Eyemouth Railway

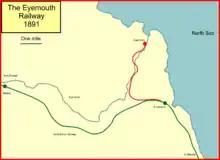

The Eyemouth Railway was a three-mile single track branch line in Berwickshire, Scotland, connecting Eyemouth with Burnmouth on the East Coast Main Line.